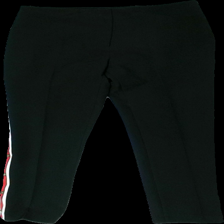
View: front
Type: Trousers
Category: Ladies
Brand: Not in the list
Brand text on label: Misstic
Colors: Black, White, Red, Multicolor
Material: 100% polyester
Pattern: Striped
Cut: Regular
Size: 38
Season: All
Price range: <50
Recommended usage: Reuse